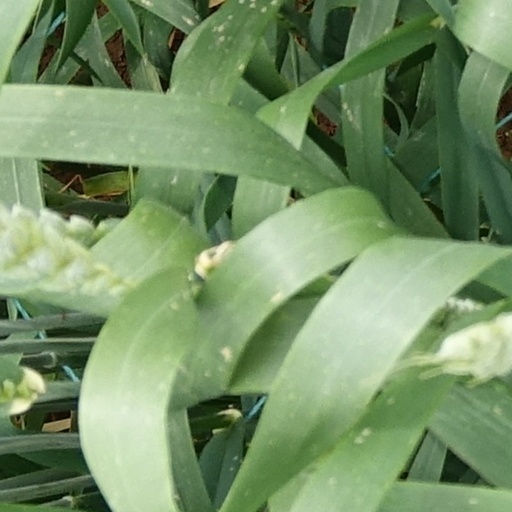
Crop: wheat